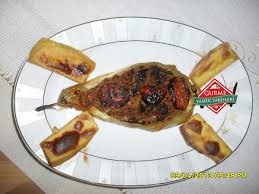
Yemek: karniyarik